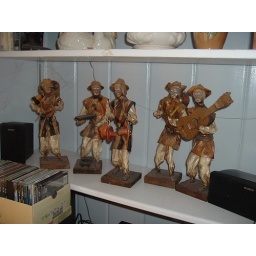
a shelf in our rental house